Craven Laycock

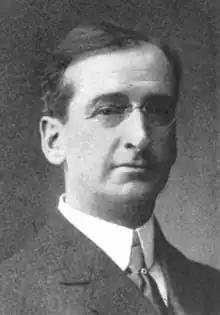

Craven Laycock (1866–1940) was the dean of Dartmouth College from 1911 to 1934. He is perhaps best known as the dean who suspended Theodor Seuss Geisel from editing the Dartmouth humor magazine, after which Geisel wrote under the pen name Dr. Seuss.